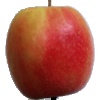
Label: apple_pink_lady